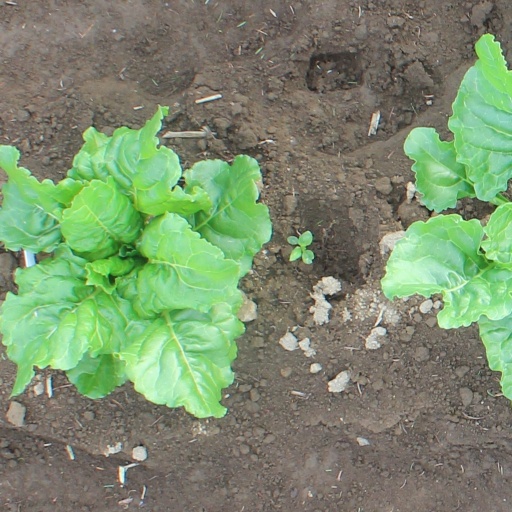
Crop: sugar beet